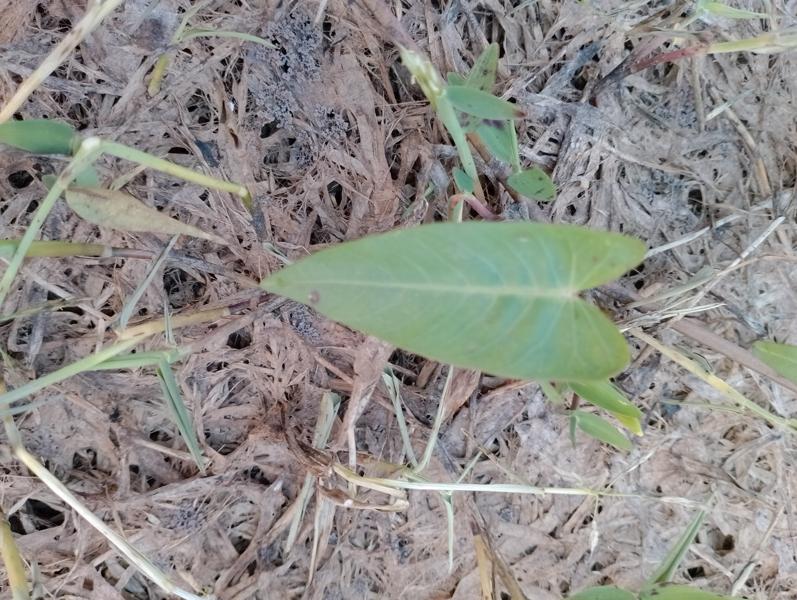
Weed species: Ipomoea aquatic